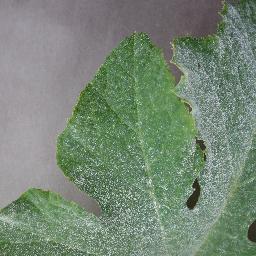
Label: Squash___Powdery_mildew